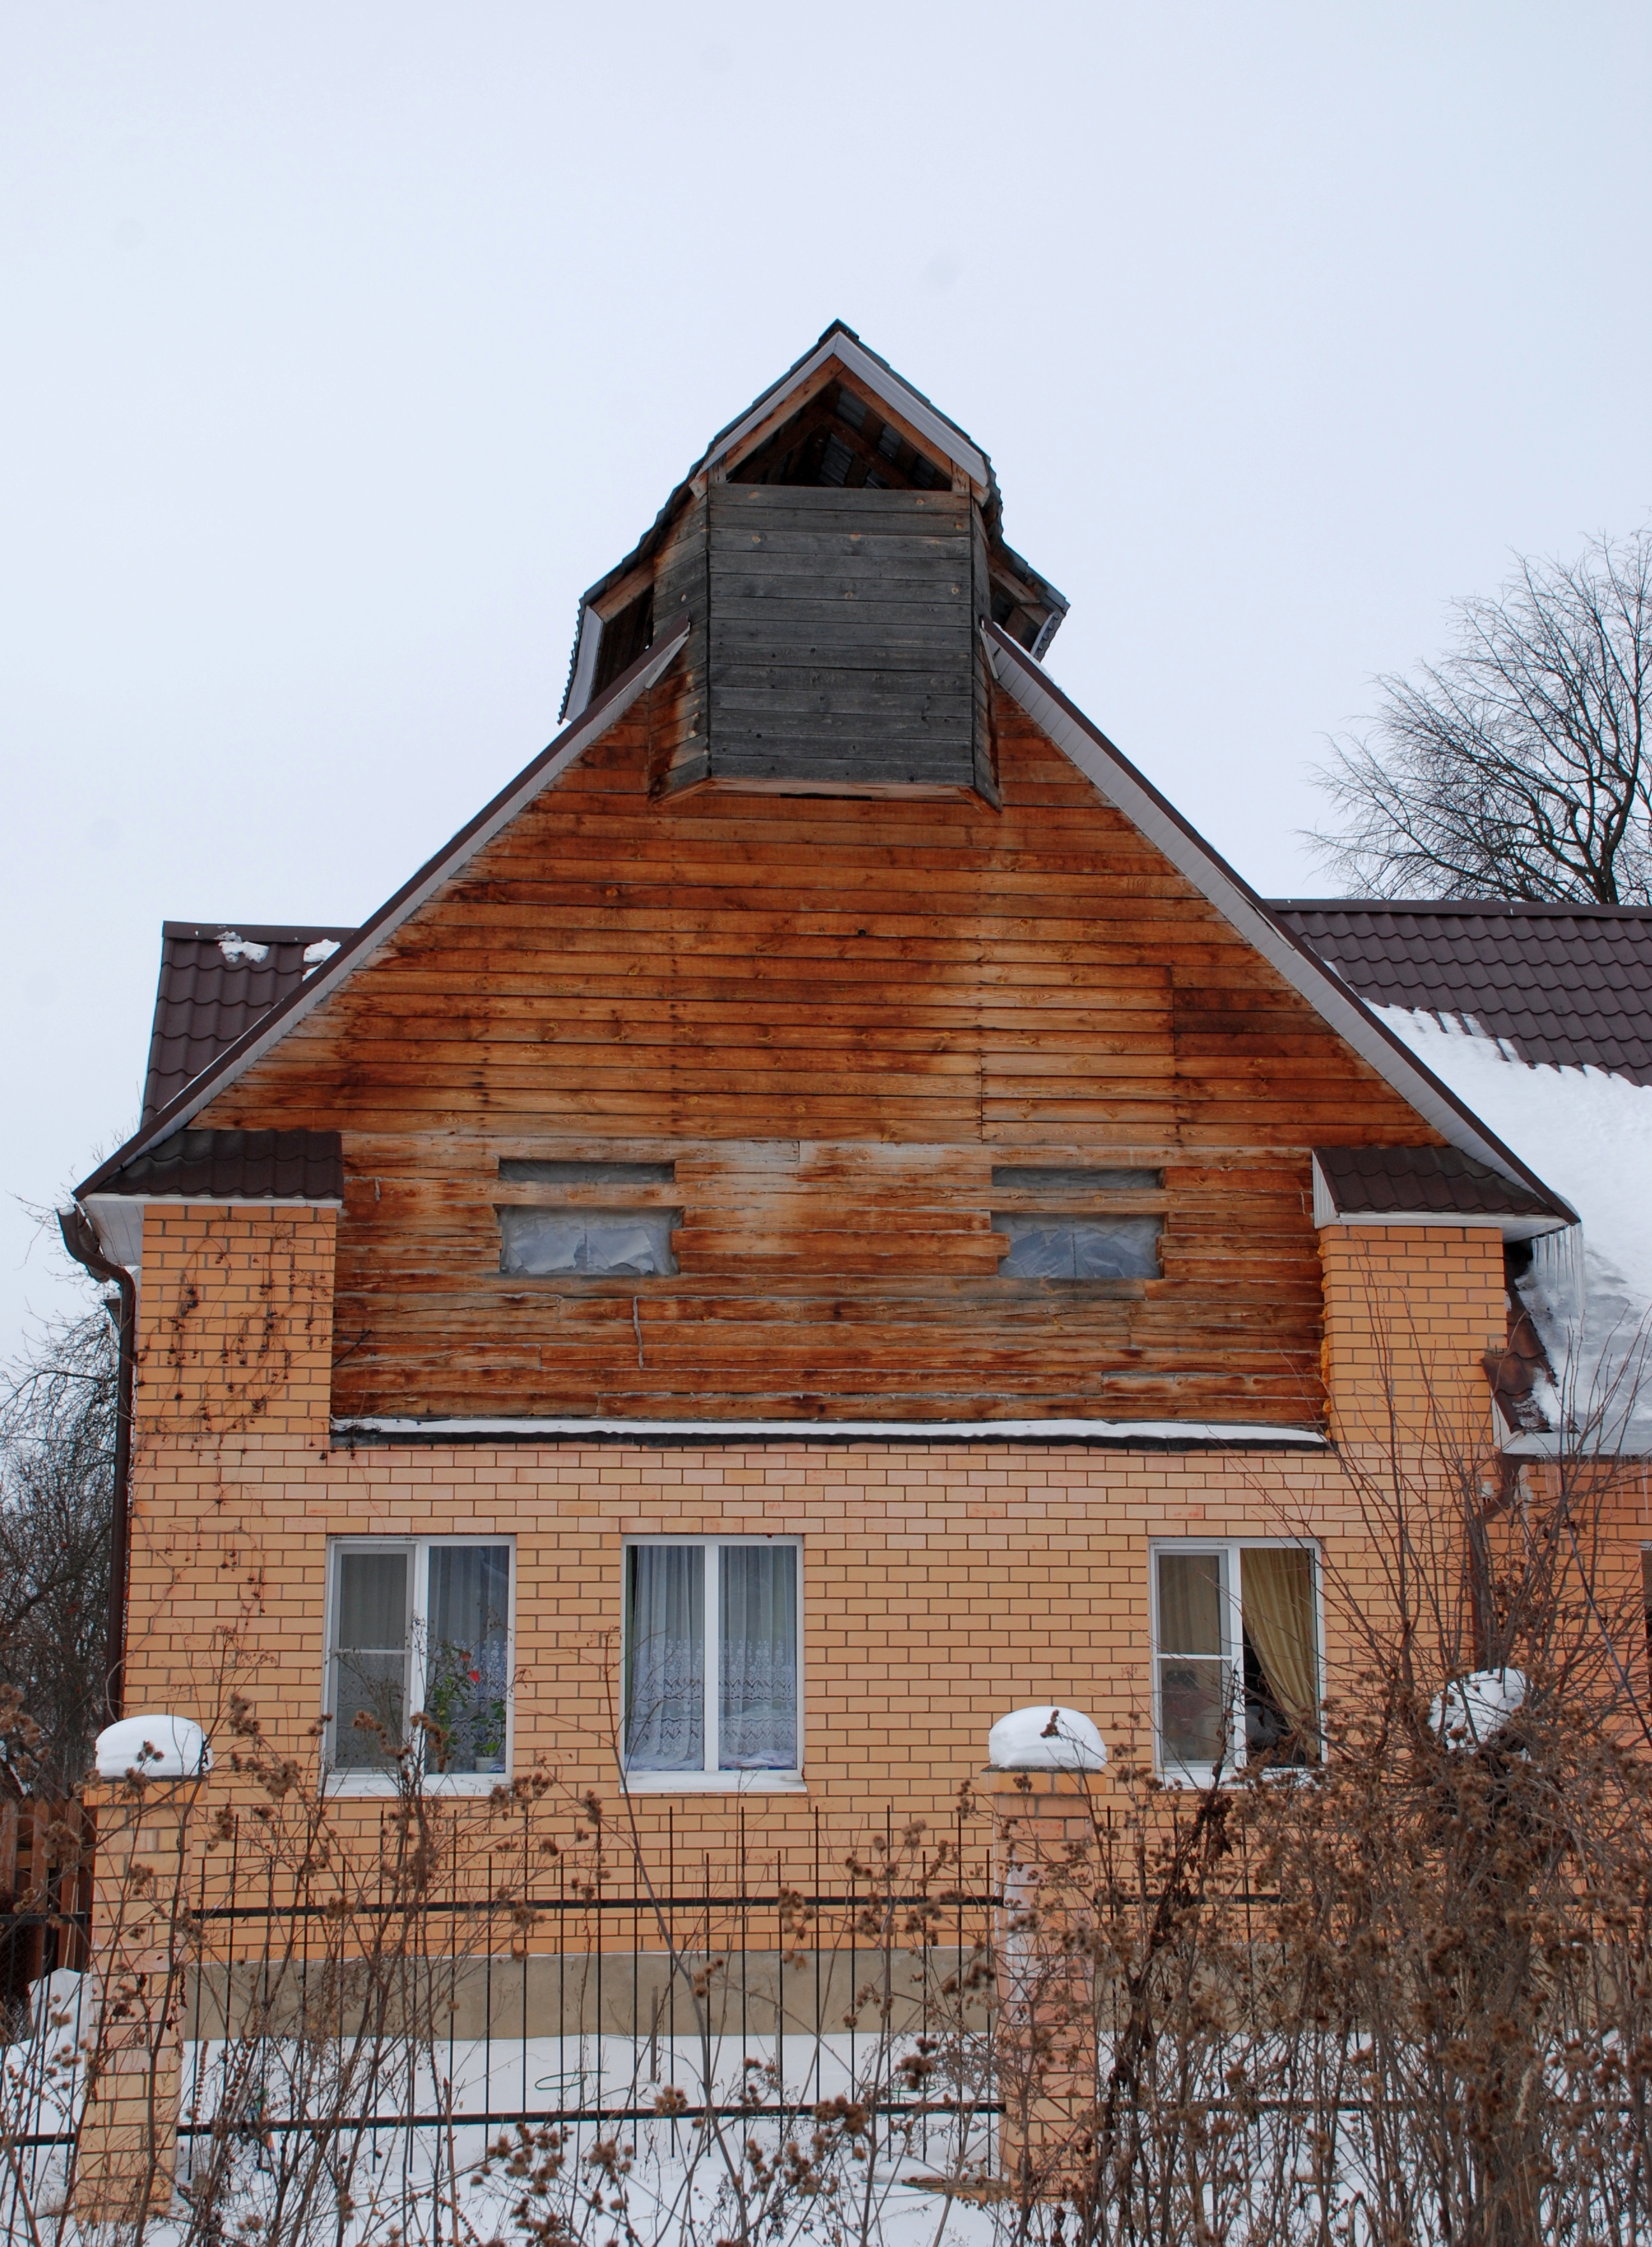
architecture, wood, house, roof, building, barn, city, home, shed, cityscape, shack, cottage, facade, nikon, russia, d80, log cabin, cityscapes, nikond80, moscowregion, podolsk, siding, outdoor structure